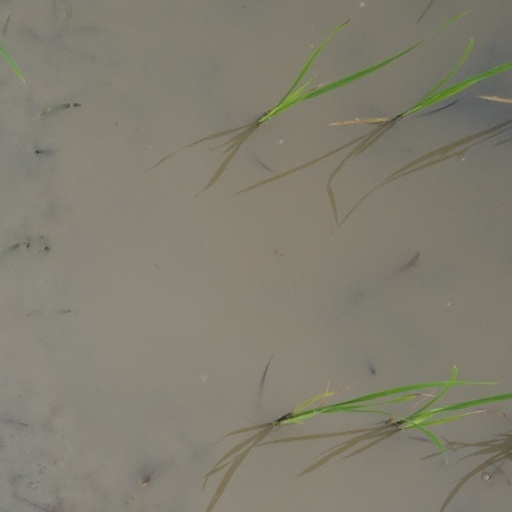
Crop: rice